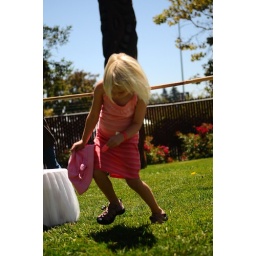
Girl in pink dress 6